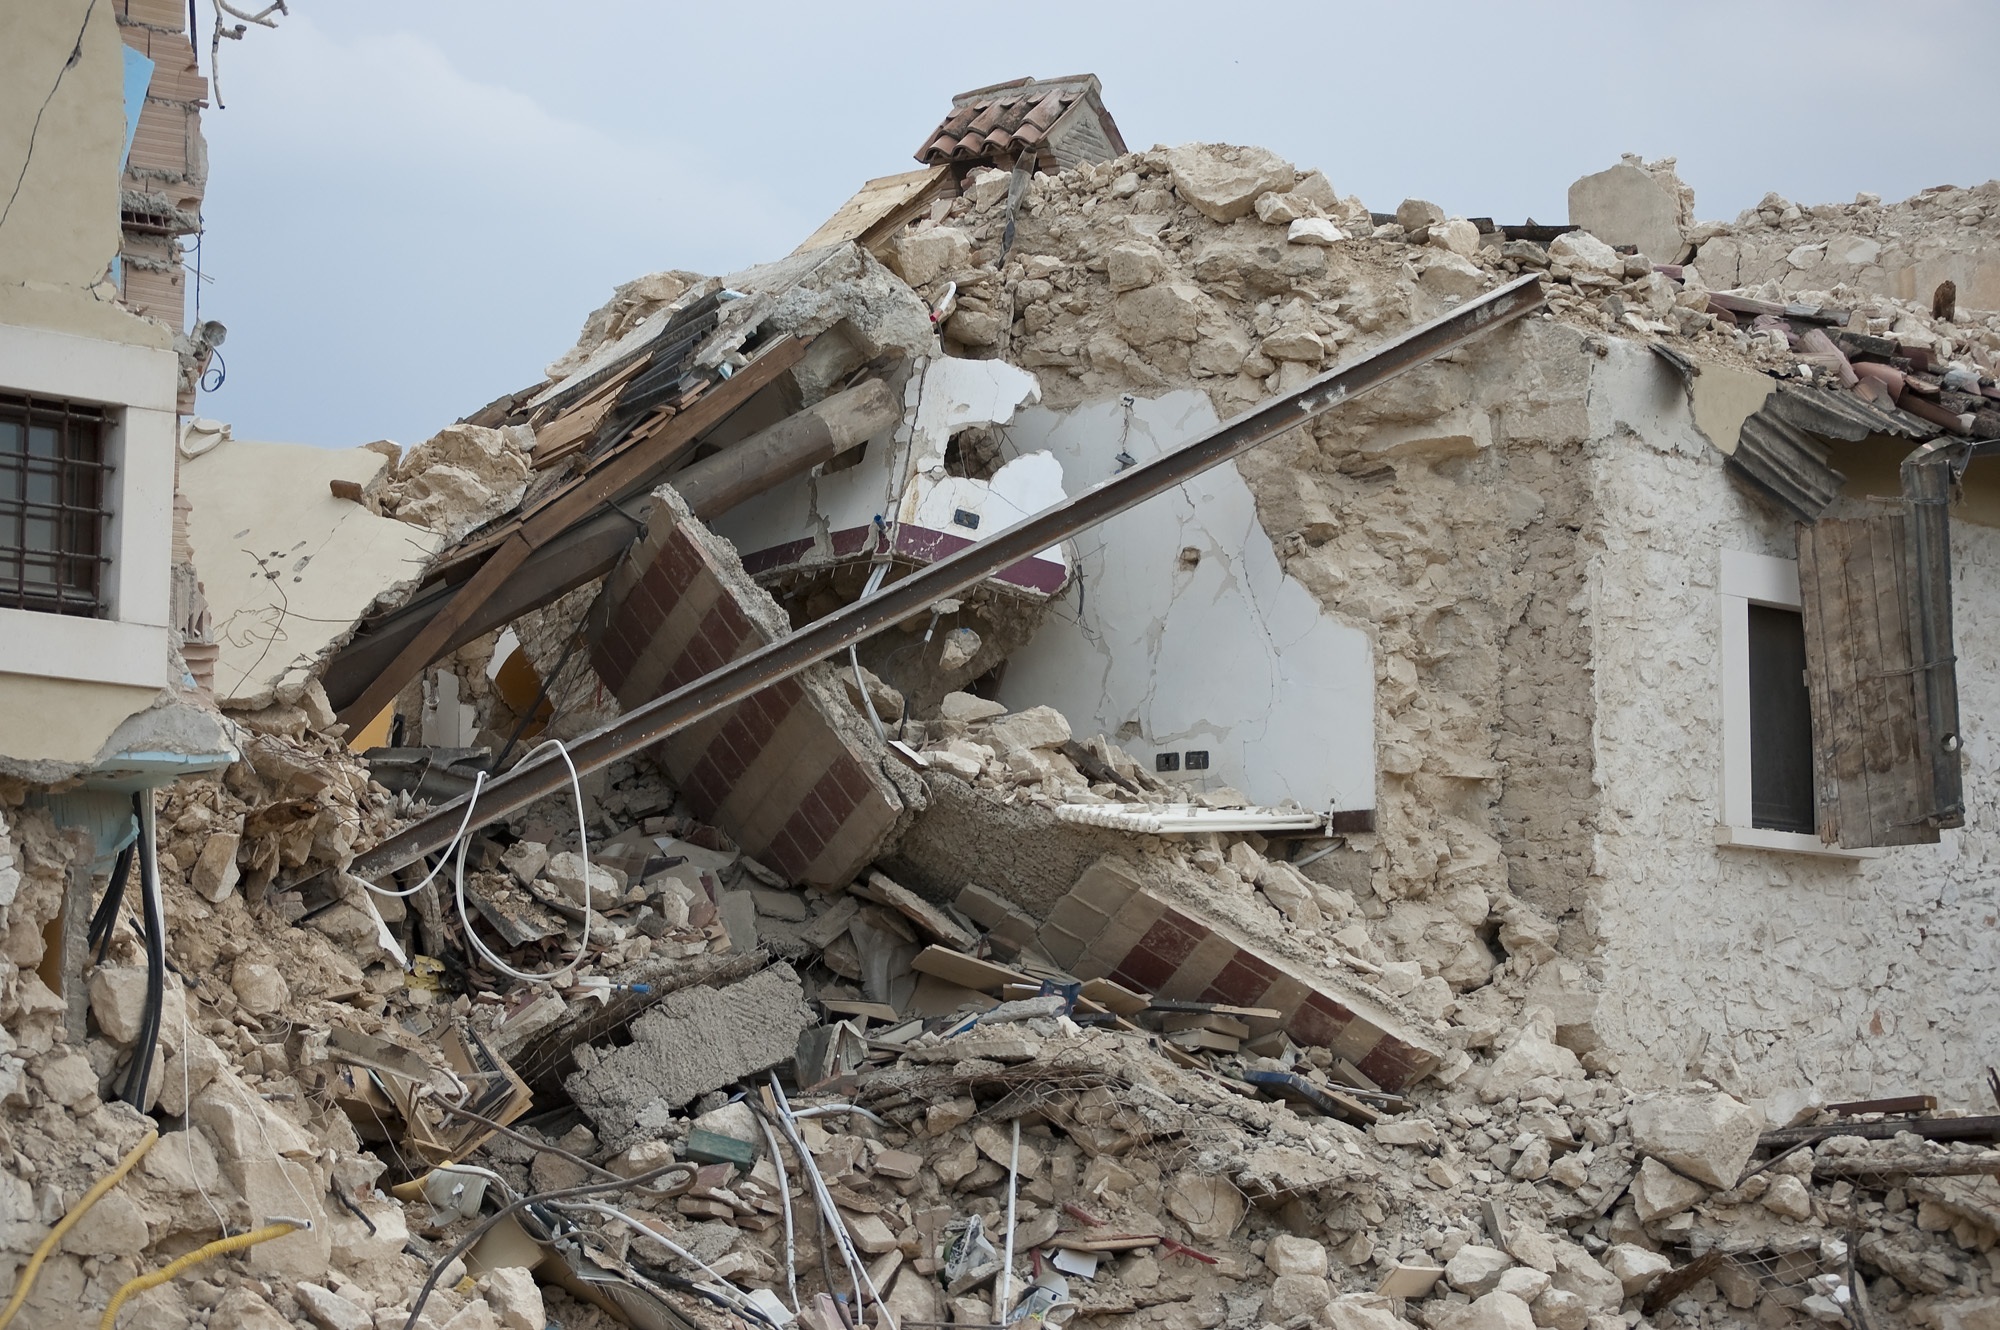
house, alley, rubble, disaster, event, demolition, roads, earthquake, collapse, historical centre, onna, glimpse, geological phenomenon